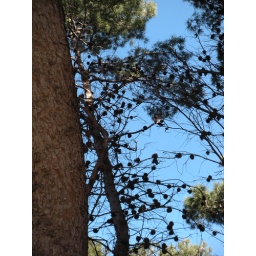
dad and i found a black and white bird up in the tree making a lot of noise